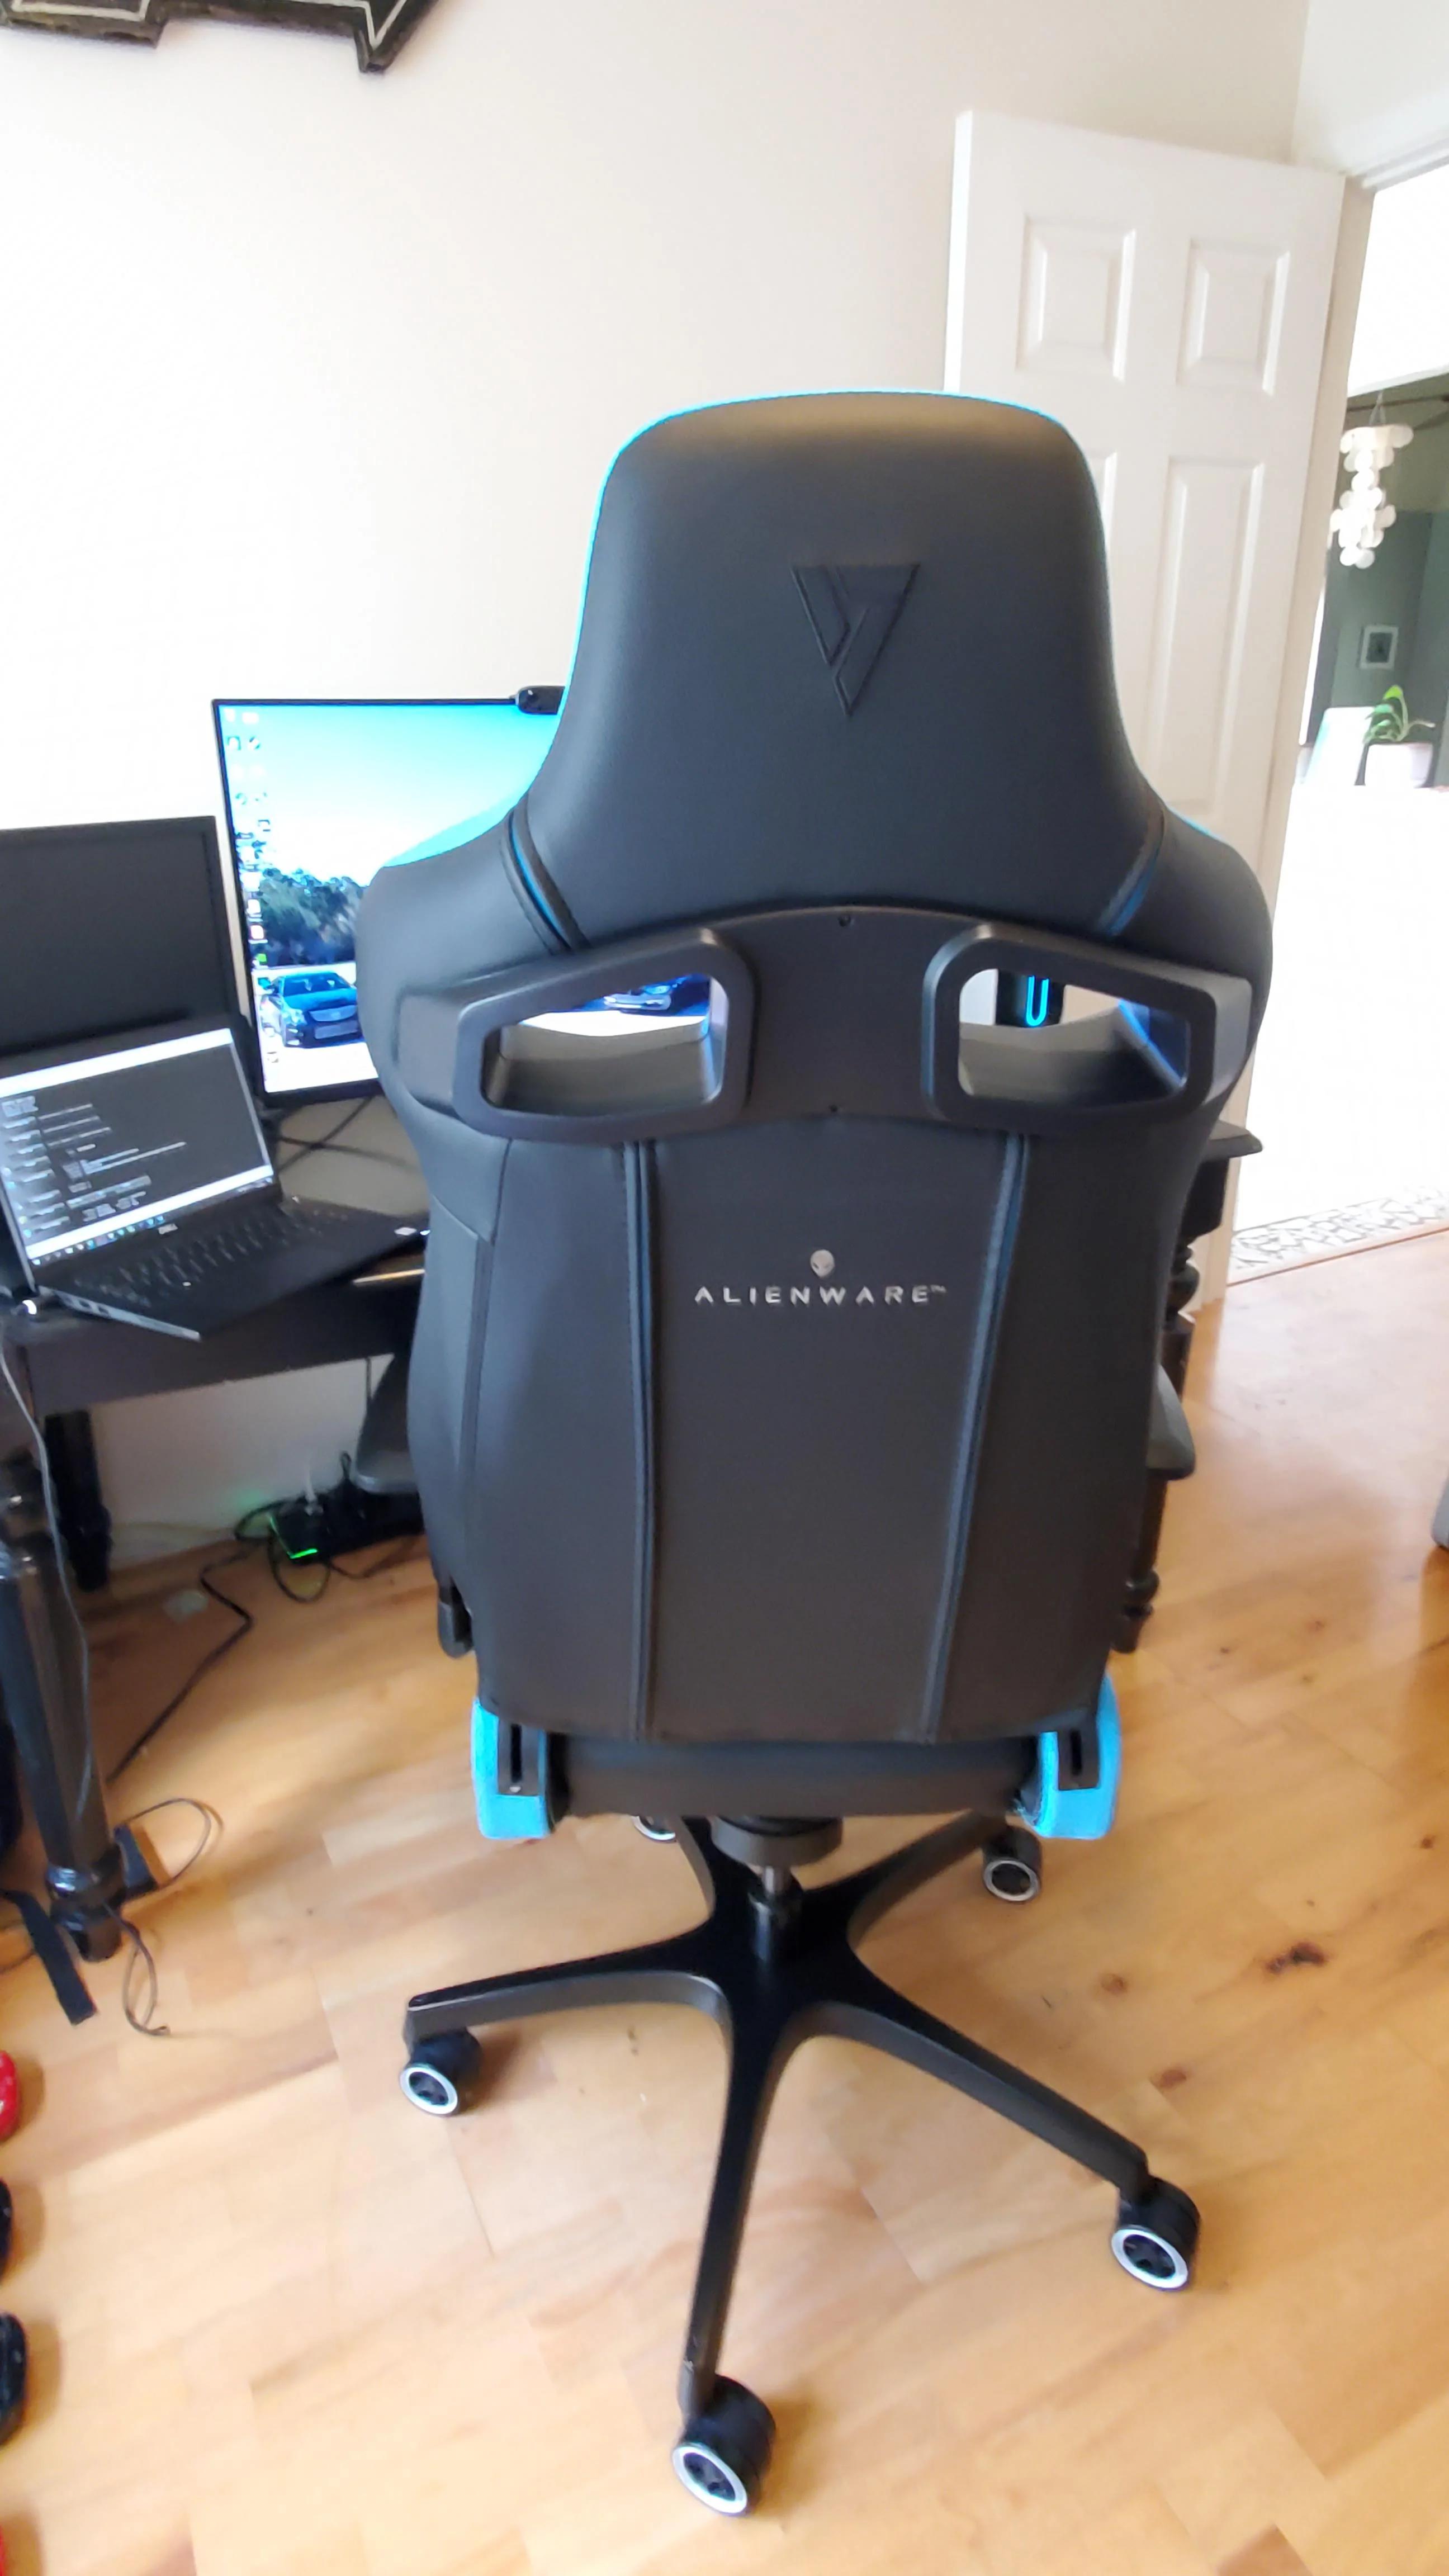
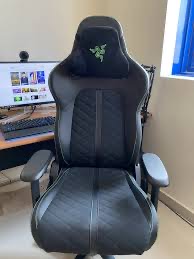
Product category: items_chair
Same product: no